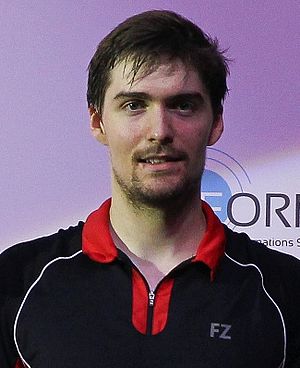
Mathias Christiansen
I 2016
Mathias Christiansen er en dansk badmintonspiller.